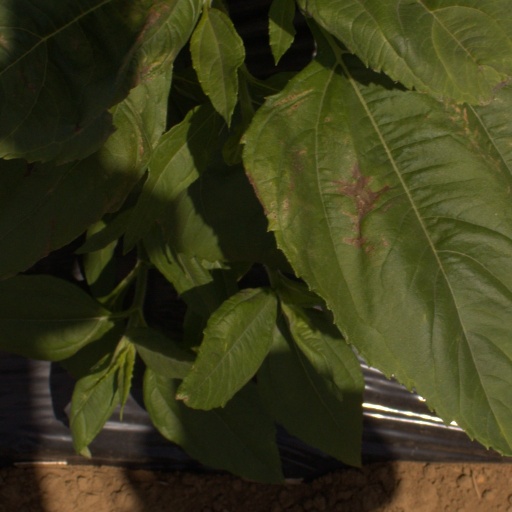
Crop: Jerusalem artichoke